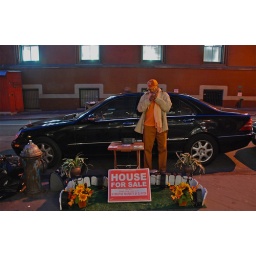
Seen on Prince Street, standing in front of his Mercedes, selling house music on CD.